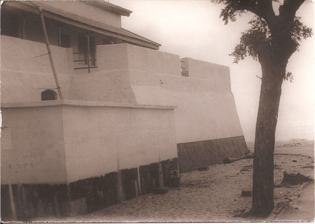
Building: Fort Prinzenstein
Country: Ghana
Year built: 1784
Danish fort in Keta, Ghana Fort Prinzenstein Fort Prinzestein in 1970 Location Keta , Ghana Built 1784 UNESCO World Heritage Site Type Cultural Criteria vi Designated 1979 Part of Forts and Castles, Volta, Greater Accra, Central and Western Regions Reference no. 34 The main building before the major erosion started in mid 1980s Fort Prinzestein (image 1) in 1970 Fort Prinzestein (image 3) in 1970 Fort Prinzenstein ( Danish : Fort Prinsensten ) is a fort located at Keta , Ghana , which was used in the slave trade . Many such forts were built in Africa, but Prinzenstein is one of the few that lie east of the Volta River . Keta served as an open port until the Tema Harbour commenced its operation to the west in 1962. The fort has been designated a World Heritage Site (along with several other castles and forts in Ghana ) because of its historical importance and testimony to the Atlantic slave trade . It was built by Danish traders in 1784 for defensive purposes after the Sagbadre War against the Anlo Ewe and to keep the area safe from other colonial powers . The majority of the materials, especially the stone used for the building of the fort, came from Accra . The fort is among the four major structures that were built by the Danish . The fort significantly played an important part in the slave trade, which involved Europeans in West Africa . Aside from the slave trade, the fort served an active purpose in the trade of imported and exported goods such as gold and ivory in a give-and-take for muskets , brandy, iron rods, textiles, cowries shells etc. History The Dutch West India Company had built Fort Singelenburgh at the site of the current fort in 1734, but the Dutch abandoned the fort in 1737, probably because of the Dutch siding with the defeated Akwamu in the Akyem -Akwamu conflict. The Danish had developed a presence in Keta, the commercial capital of the Anlo people. However, in 1783 when the Anlo people pillaged the local Danish agent, the Governor of Christiansborg raised an army drawn from people with a tradition of antipathy towards the Anlo: the Ada , Akwapim , Ga and Krobo . The Danes were thus able to defeat the Anlo and impose a treaty in 1784 which allowed them to build Fort Prinzenstein and obliged the Anlo to trade only with them. Up until 1803, the fort was used as a dungeon for slaves awaiting transportation to the Caribbean . In 1850 the fort, along with the rest of the Danish Gold Coast was sold to Britain . This was when Keta became a British colony. The fort was used as a prison for a period before it was partially destroyed by the sea in 1980. In an effort to protect the remains of the fort, the ICOMOS Ghana in collaboration with the Ghana Museum and Monuments Board and the Danish Embassy in 1991 made some effort towards preserving it, however the impact of the sea on the fort continued. The remains of the fort are now visited by tourists. The fort is visited by tourists from different parts of the world such as the United Kingdom, United States, Germany, Benin , France, Ireland, Norway, Switzerland, Sweden, Denmark and Finland. Present fort The remains of the fort (September, 2012) References